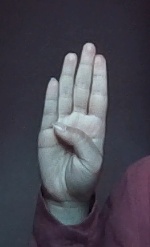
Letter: kaaf